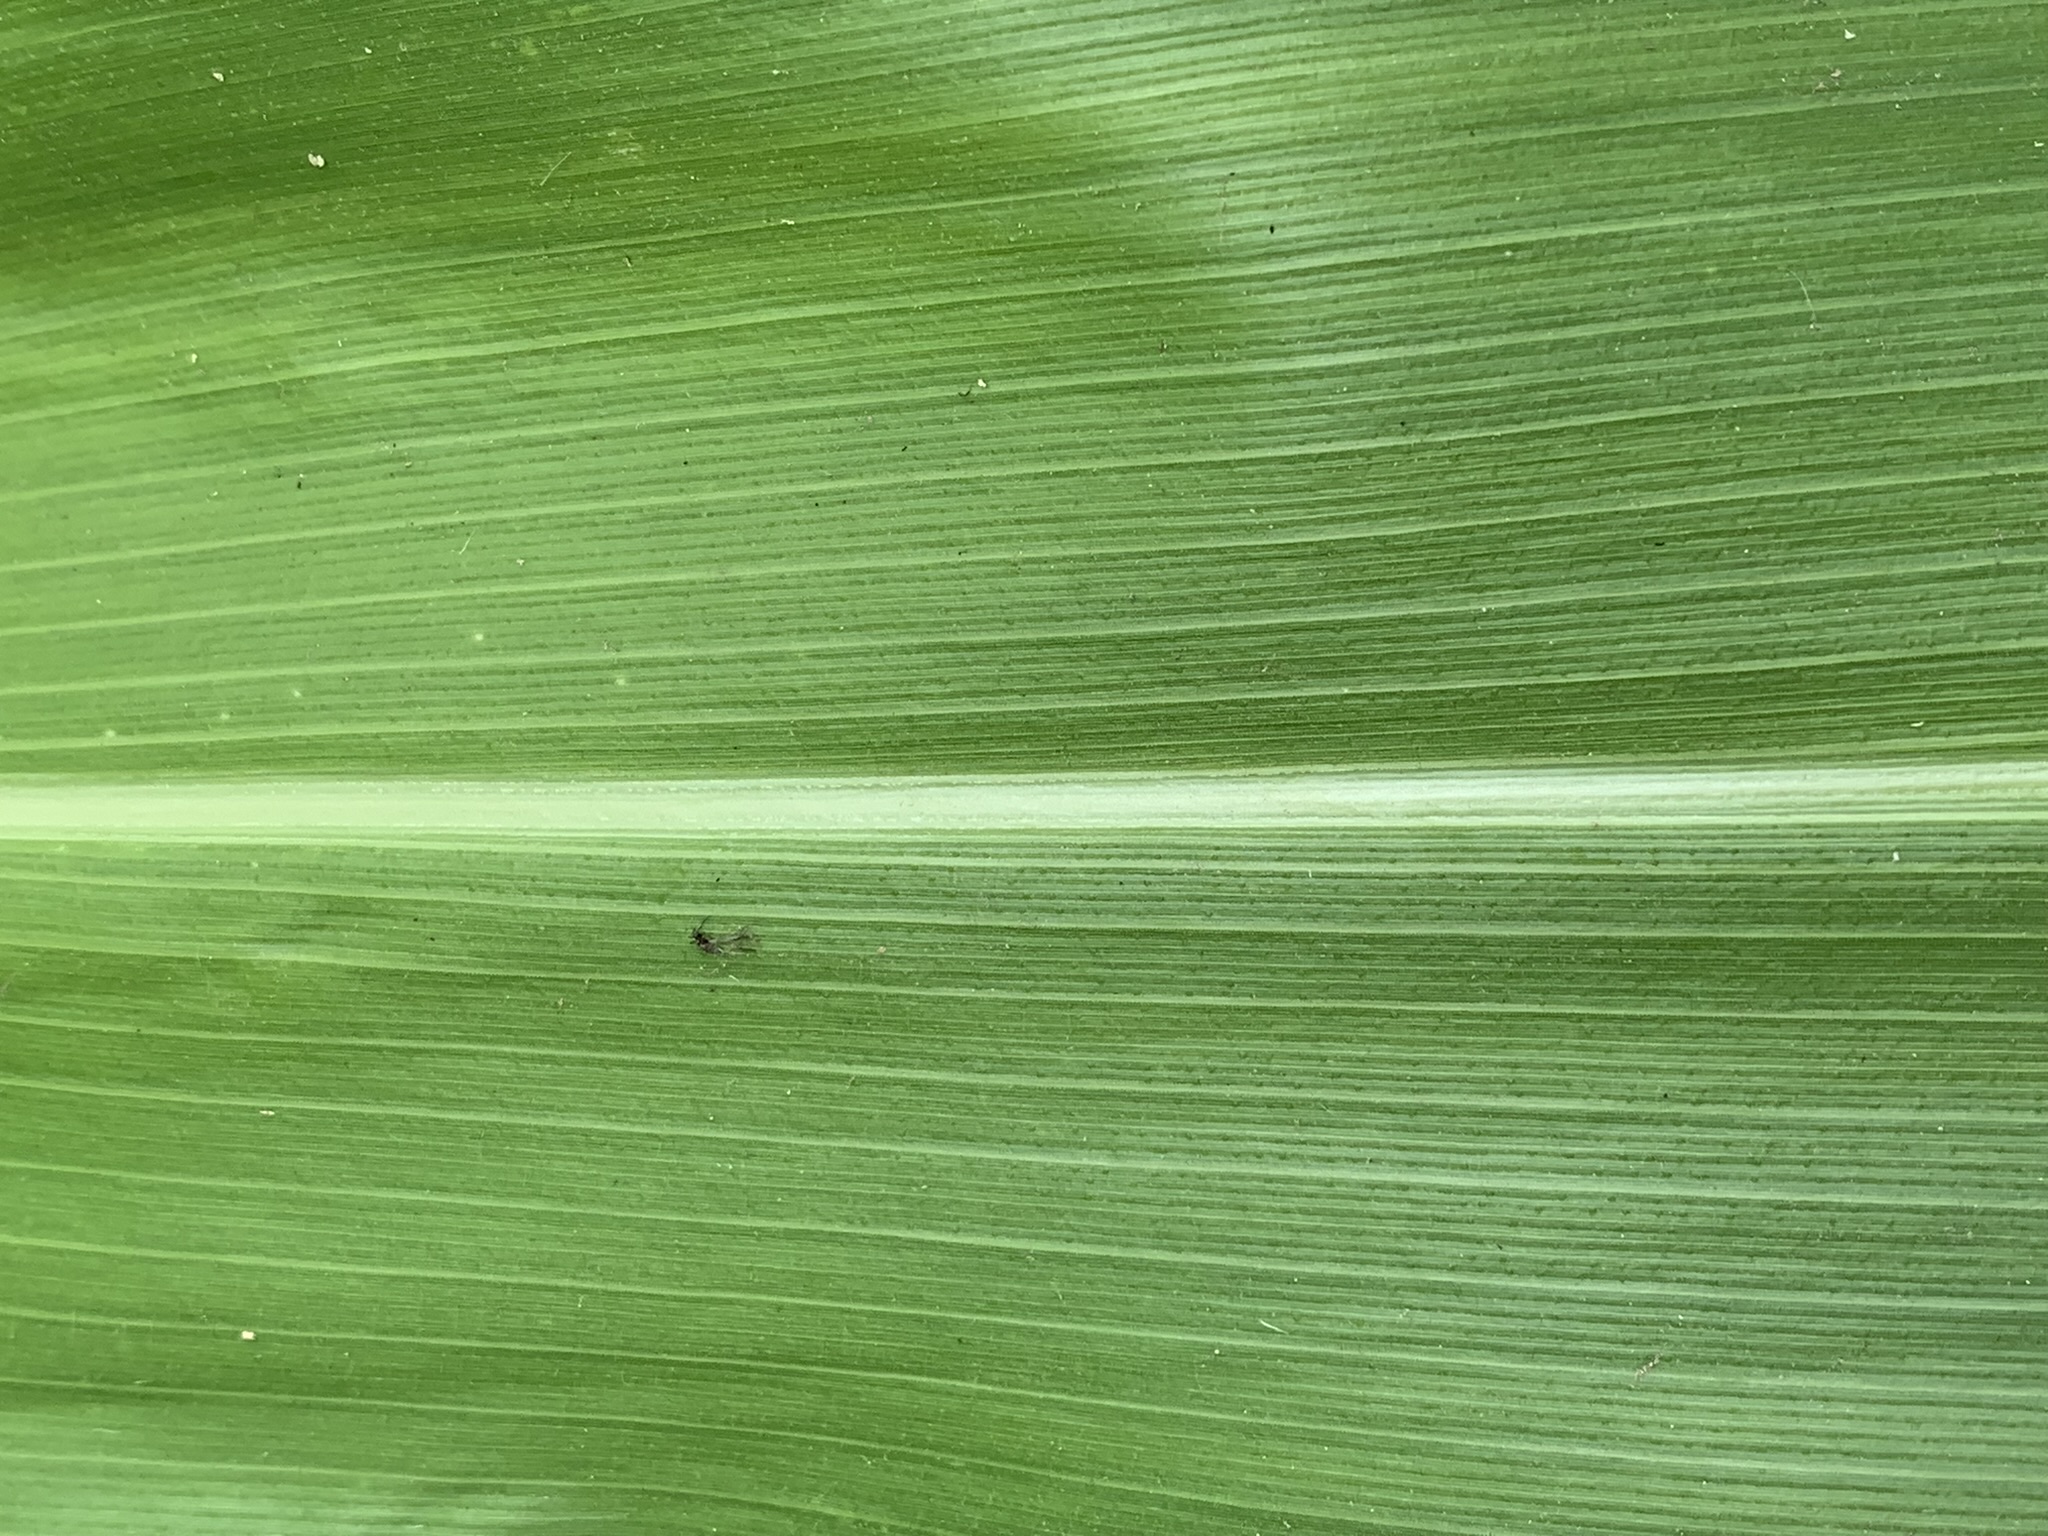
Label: Healthy